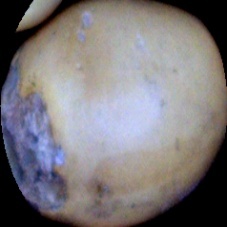
Label: Broken